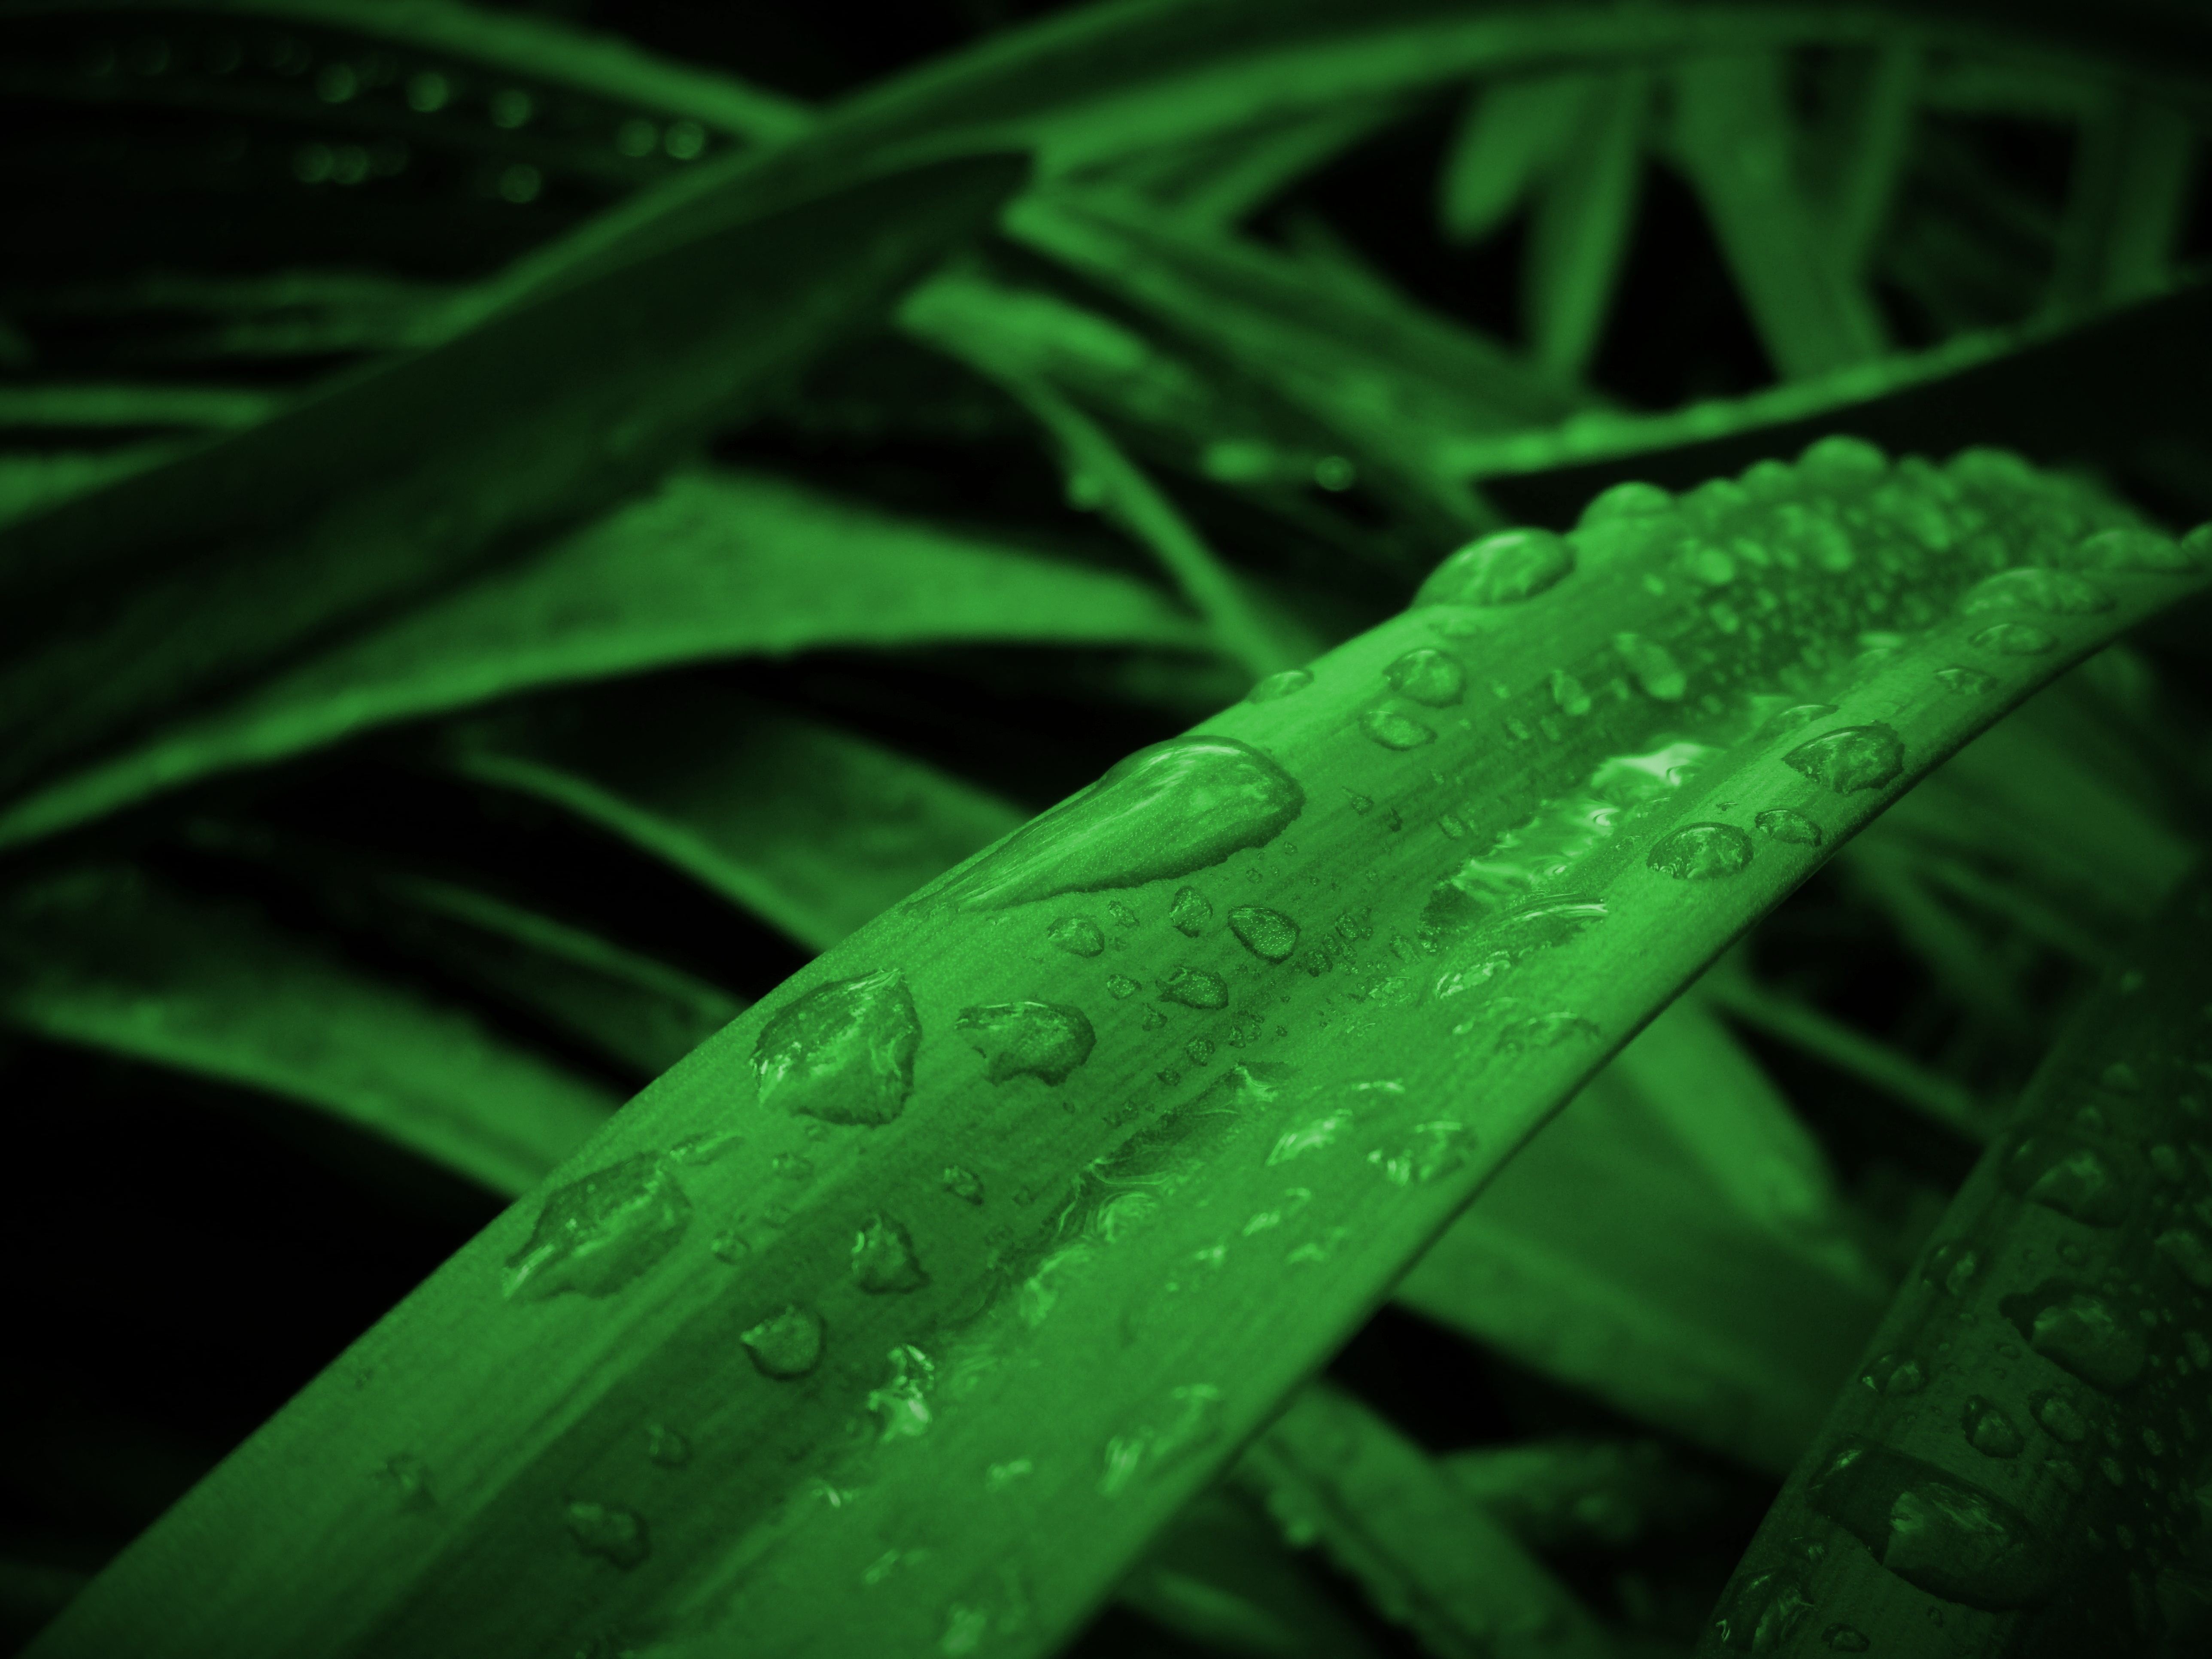
nature, grass, drop, dew, plant, photography, leaf, flower, green, botany, flora, close up, leaves, wallpaper, drops, moisture, drops of water, macro photography, drops of rain, desktop wallpaper, plant stem